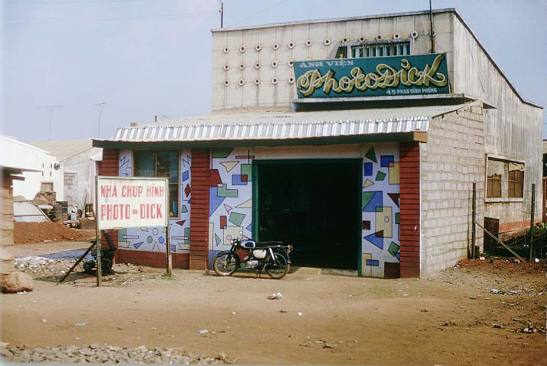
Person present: No